American exceptionalism

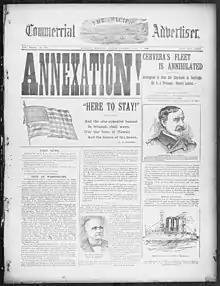
Newspaper reporting the annexation of the Republic of Hawaii in 1898. American exceptionalism has fueled American expansion through the ideology of manifest destiny.

In June 1927 Jay Lovestone, a leader of the Communist Party USA and who would soon be named as general secretary, described America's economic and social uniqueness. He noted the increasing strength of American capitalism and the country's "tremendous reserve power" and said that they both prevented a communist revolution. In mid-1929, Soviet leader Joseph Stalin, disbelieving that America was so resistant to revolution, denounced Lovestone's ideas as "the heresy of American exceptionalism", which was likely a reference to an article published in the "Daily Worker" earlier that year.